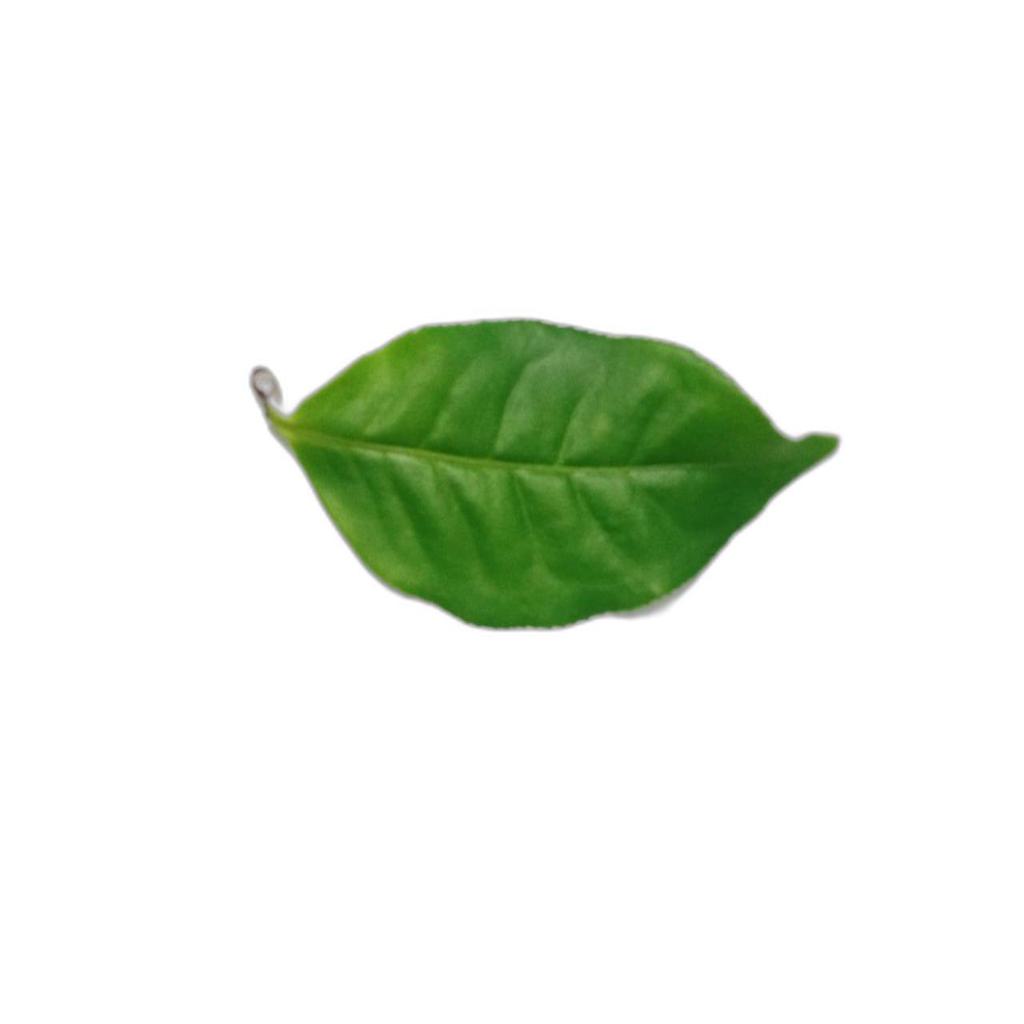
Label: Healthy